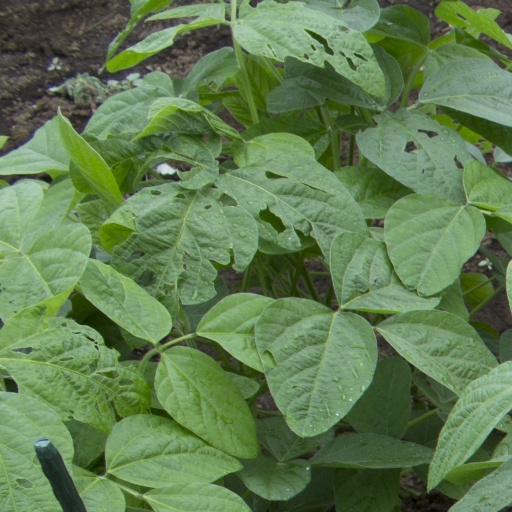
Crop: soybean